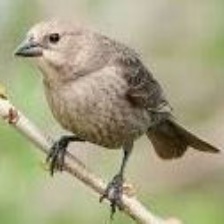
Species: BROWN HEADED COWBIRD
Scientific name: MOLOTHRUS ATER